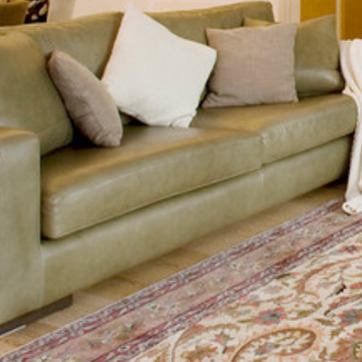
Material: leather